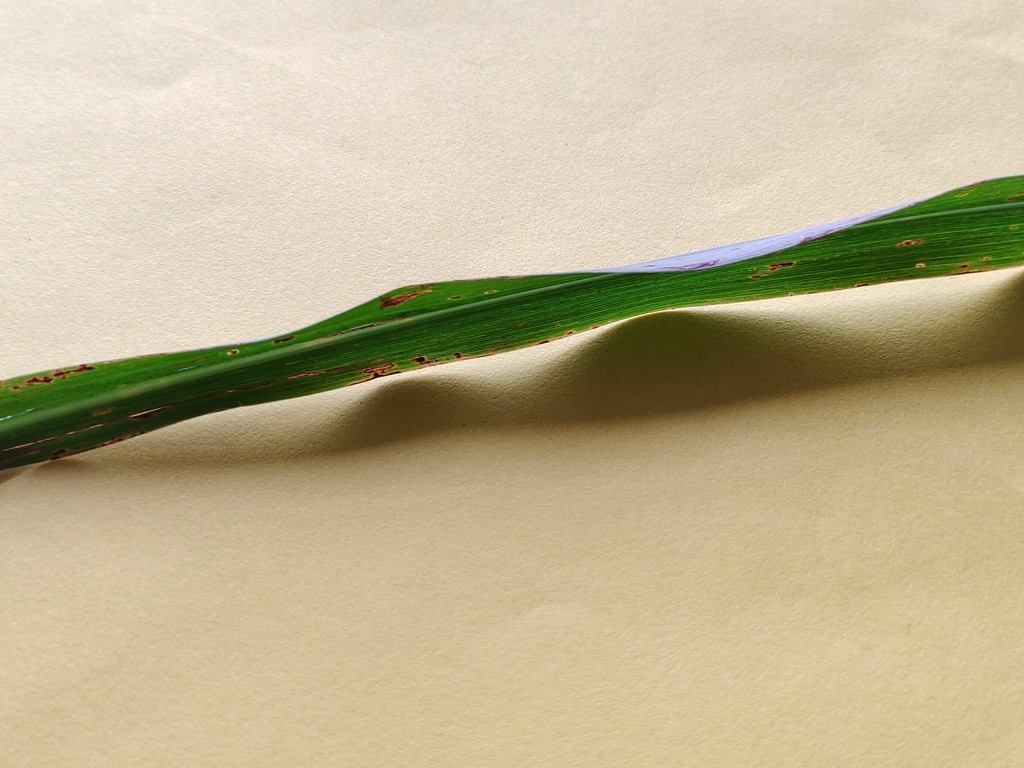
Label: Unhealthy